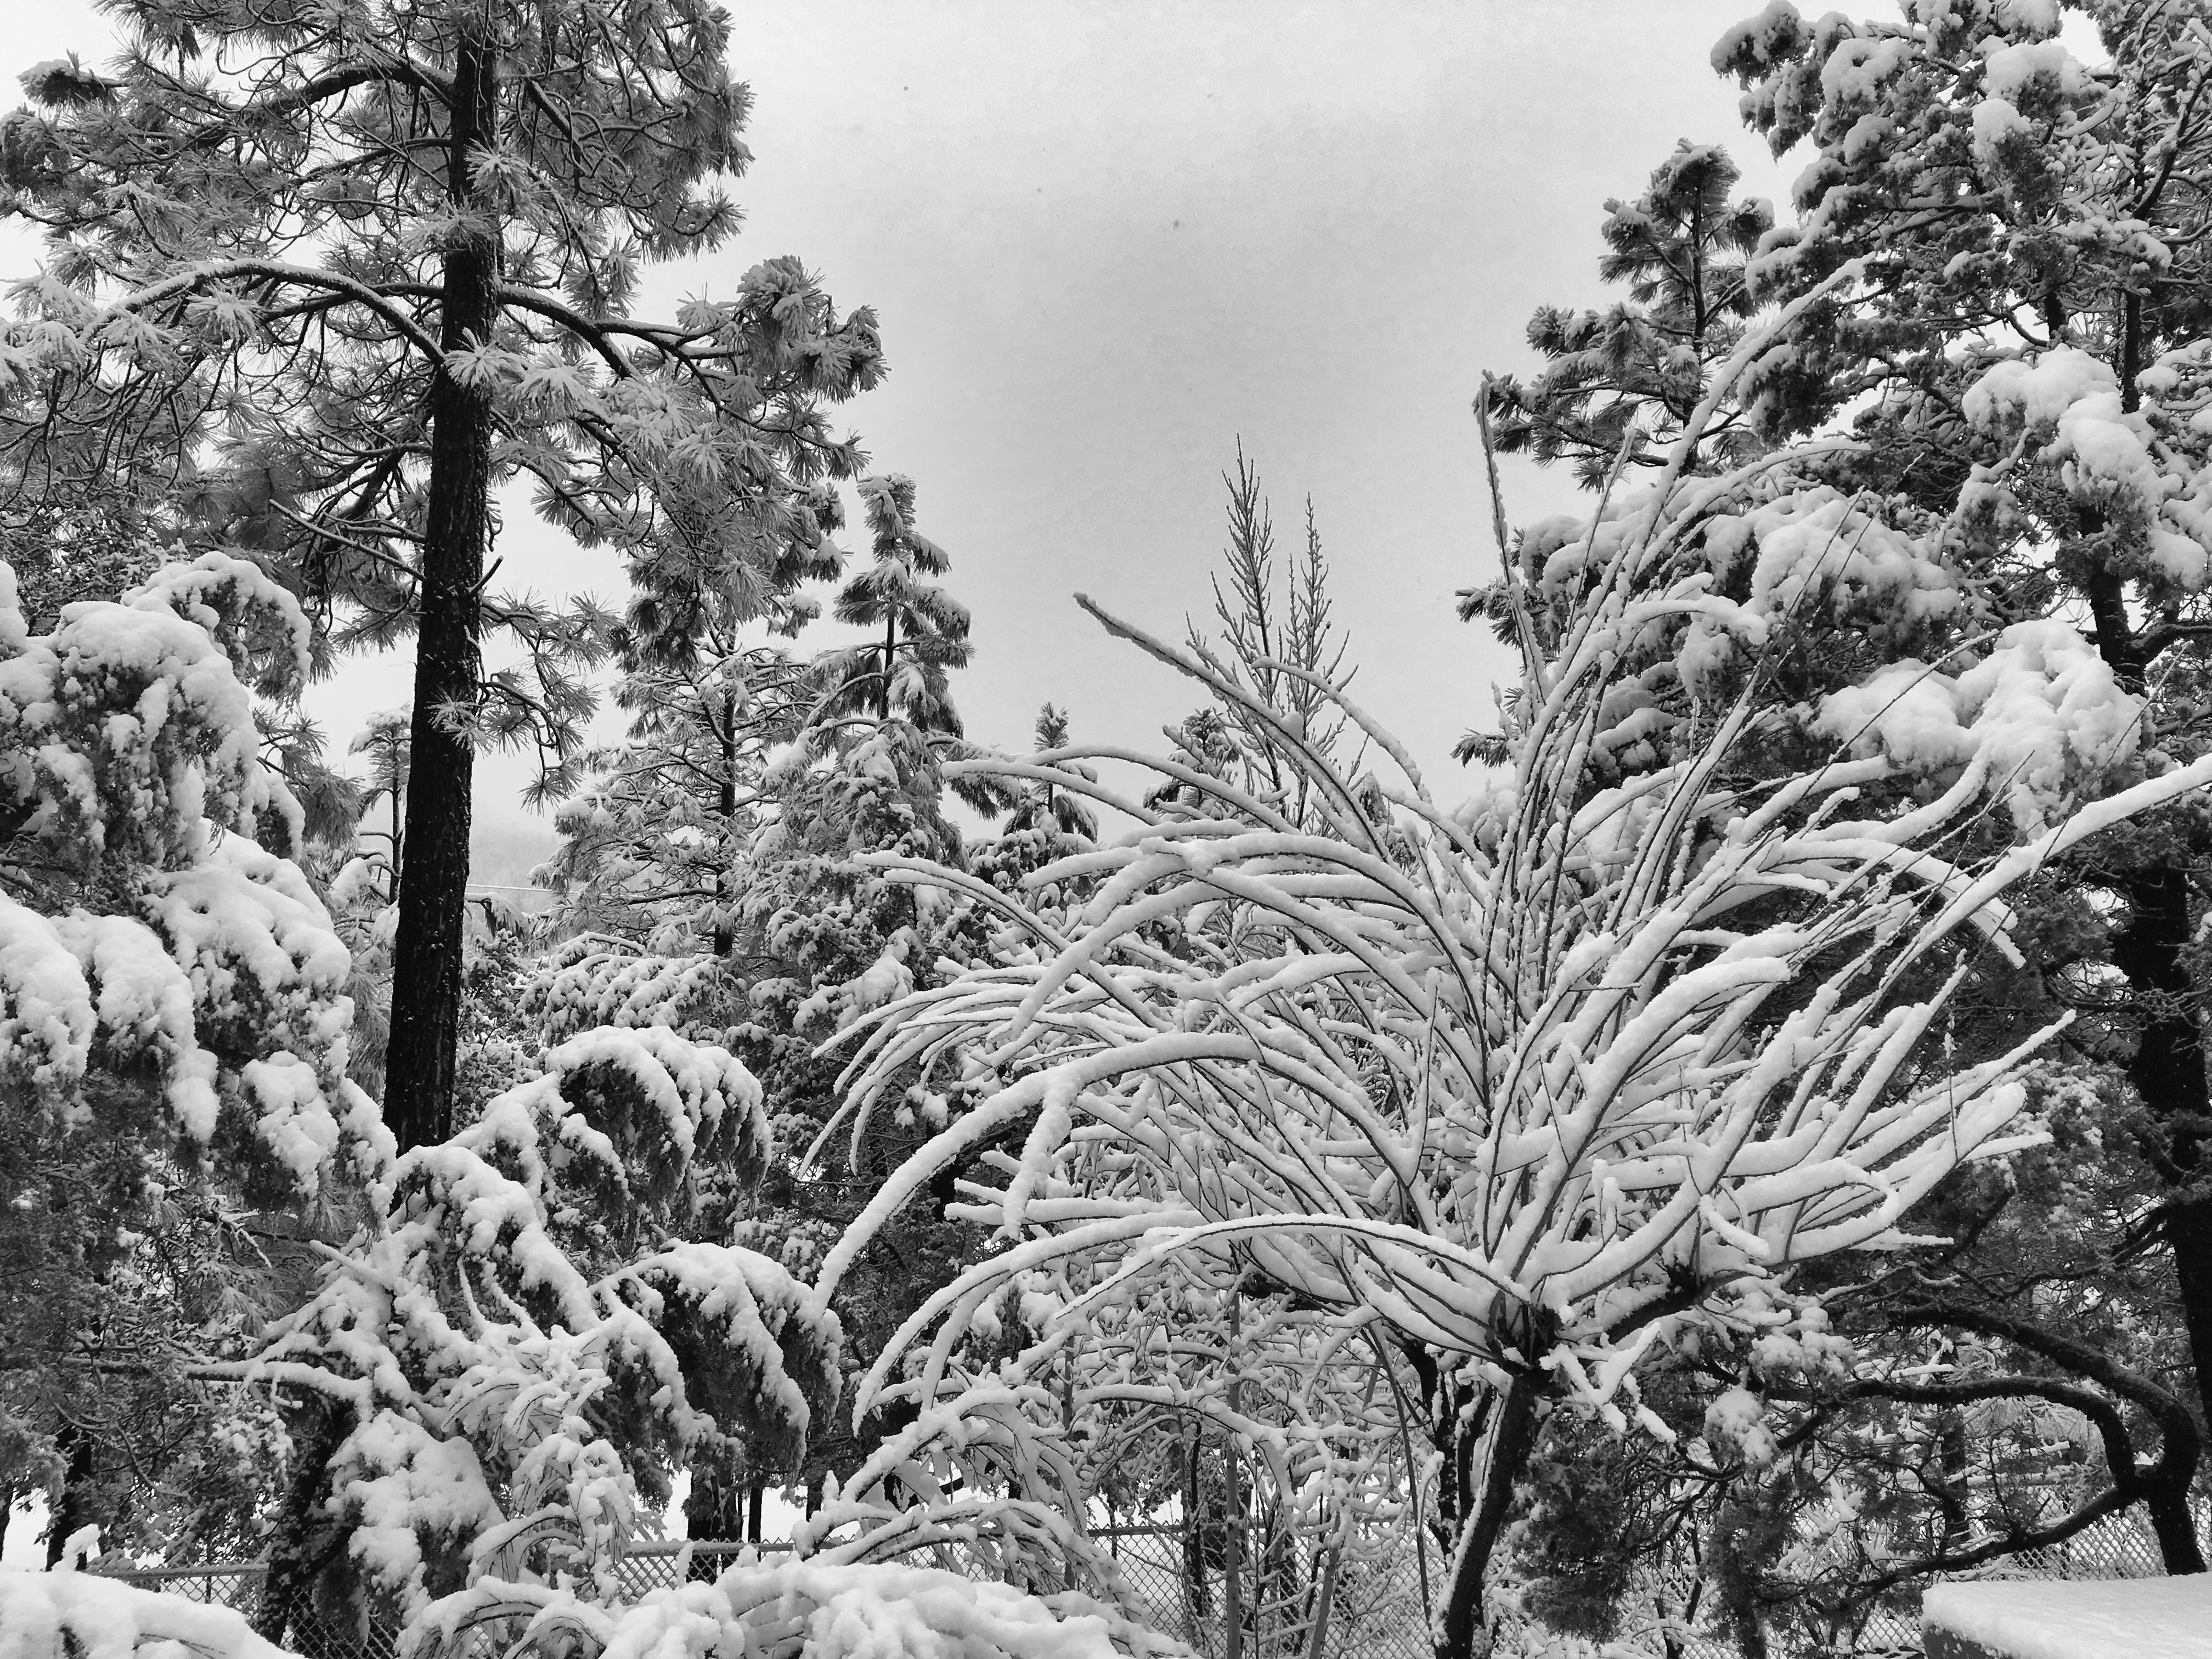
tree, nature, forest, branch, snow, winter, black and white, plant, leaf, frost, weather, botany, monochrome, flora, season, spruce, woodland, monochrome photography, woody plant, arecales